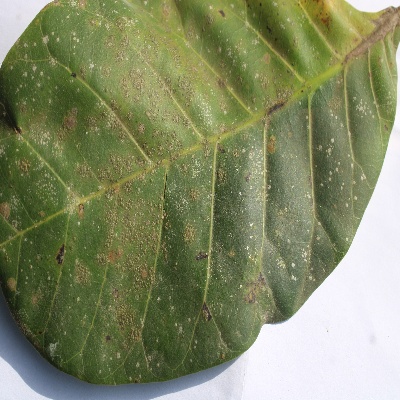
Crop: Cashew
Condition: red rust